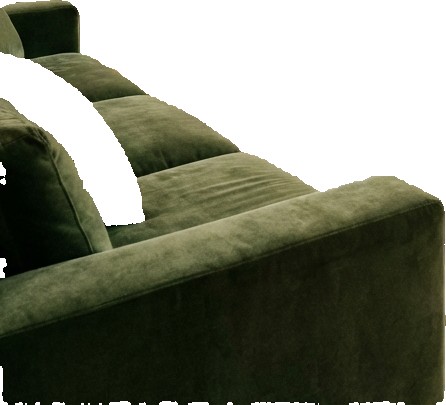
Surface category: sofa